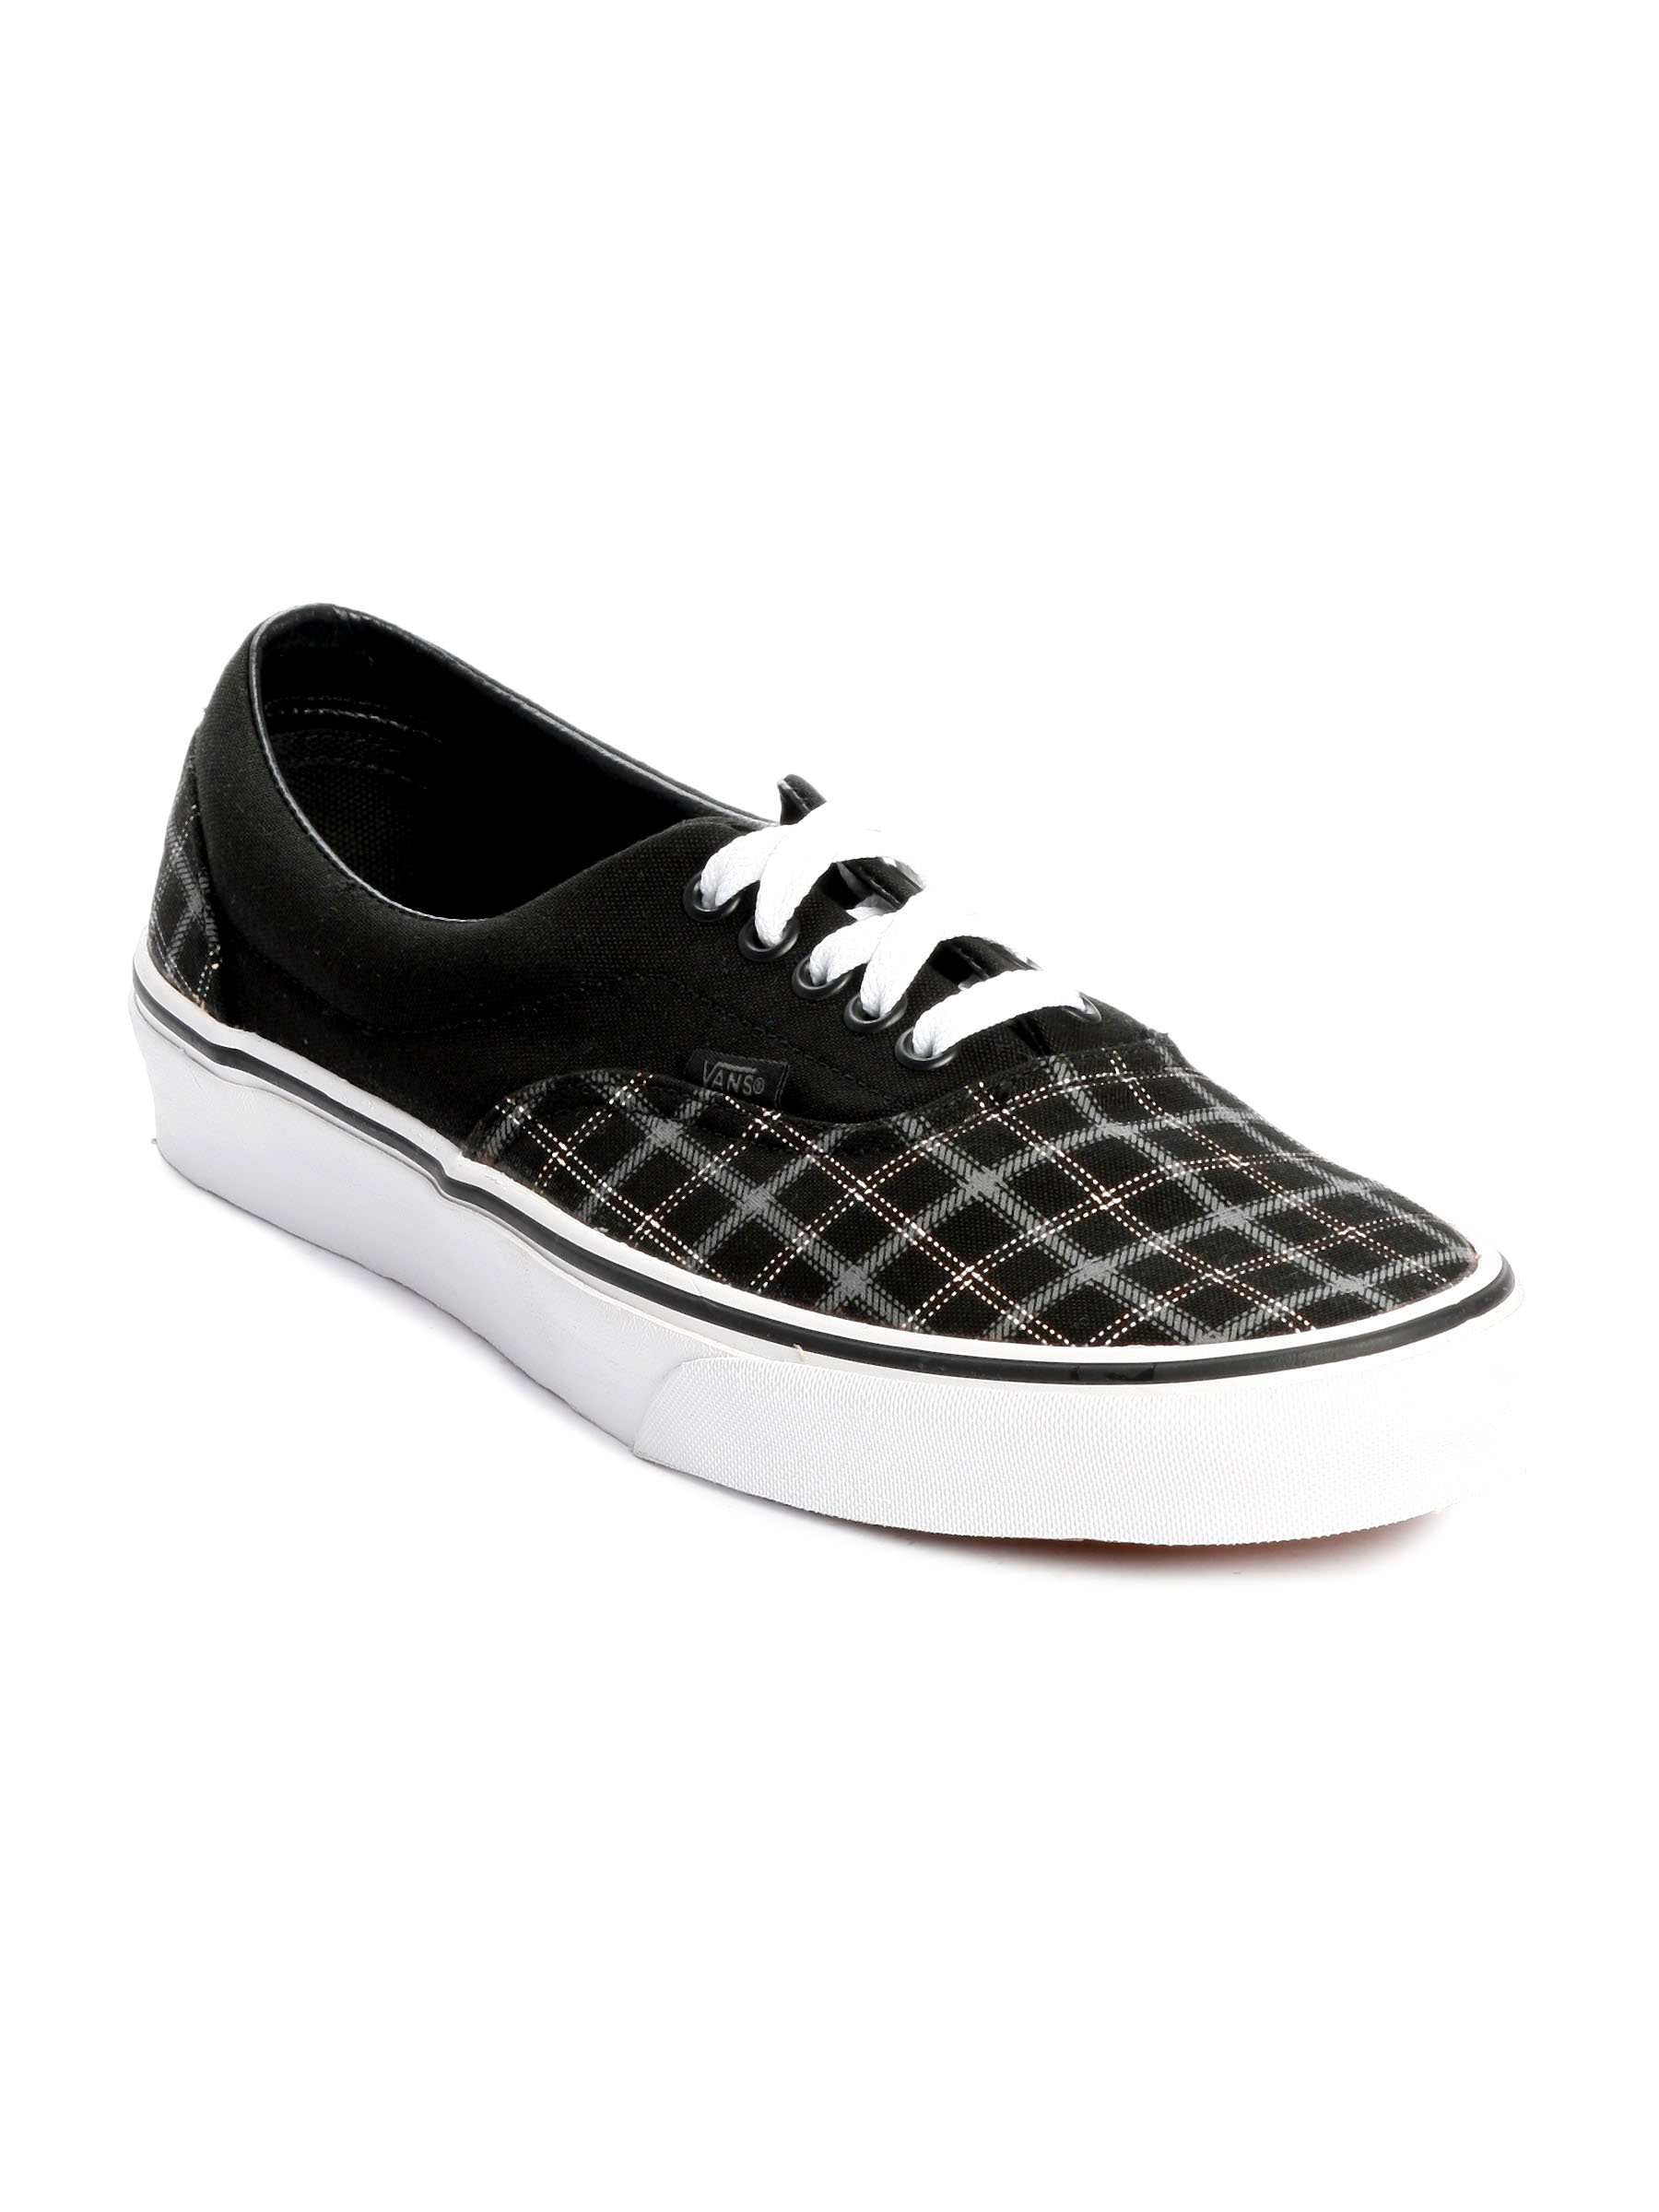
Vans unisex Era Black Casual Shoes
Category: Footwear / Shoes / Casual Shoes
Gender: Unisex
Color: Black
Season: Fall 2011
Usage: Casual